Italian Brazilians

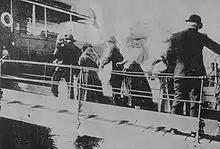
Italians getting into a ship to Brazil, 1910

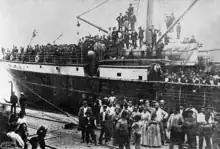
A ship with Italian immigrants in the Port of Santos: 1907. Most migrants came to the State of São Paulo, and its main port, the entry gate of Brazil, was Santos. Thus, most migrants from Italy, regardless of their final destination in Brazil, entered through Santos.

In 1850, under British pressure, Brazil finally passed a law that effectively banned transatlantic slave trade. The increased pressure of the abolitionist movement, on the other hand, made it clear that the days of slavery in Brazil were coming to an end. Slave trade was effectively suppressed, but the slave system still endured for almost four decades. Thus, Brazilian landowners claimed that such migrants were or would soon become indispensable for Brazilian agriculture. They would soon win the argument, and mass migration would begin in earnest.